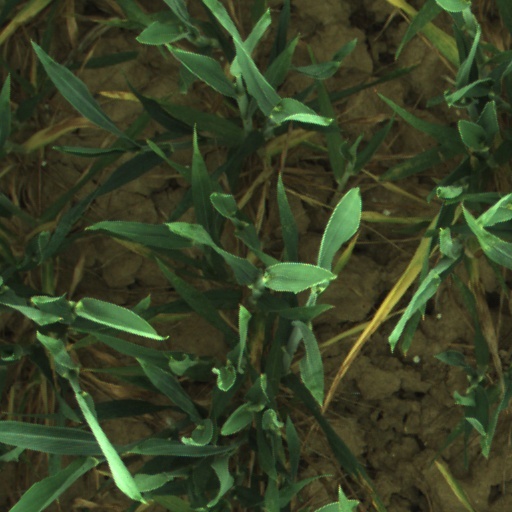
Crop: wheat